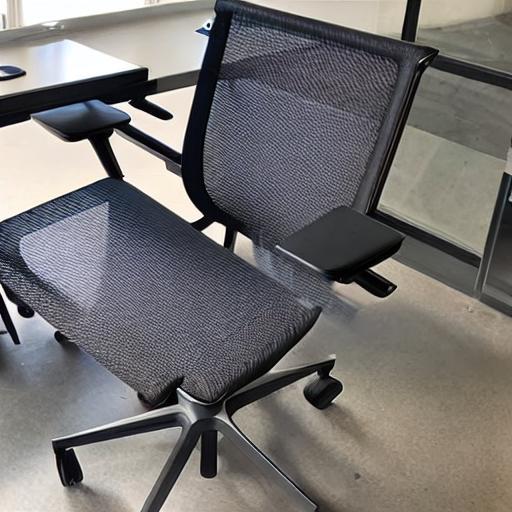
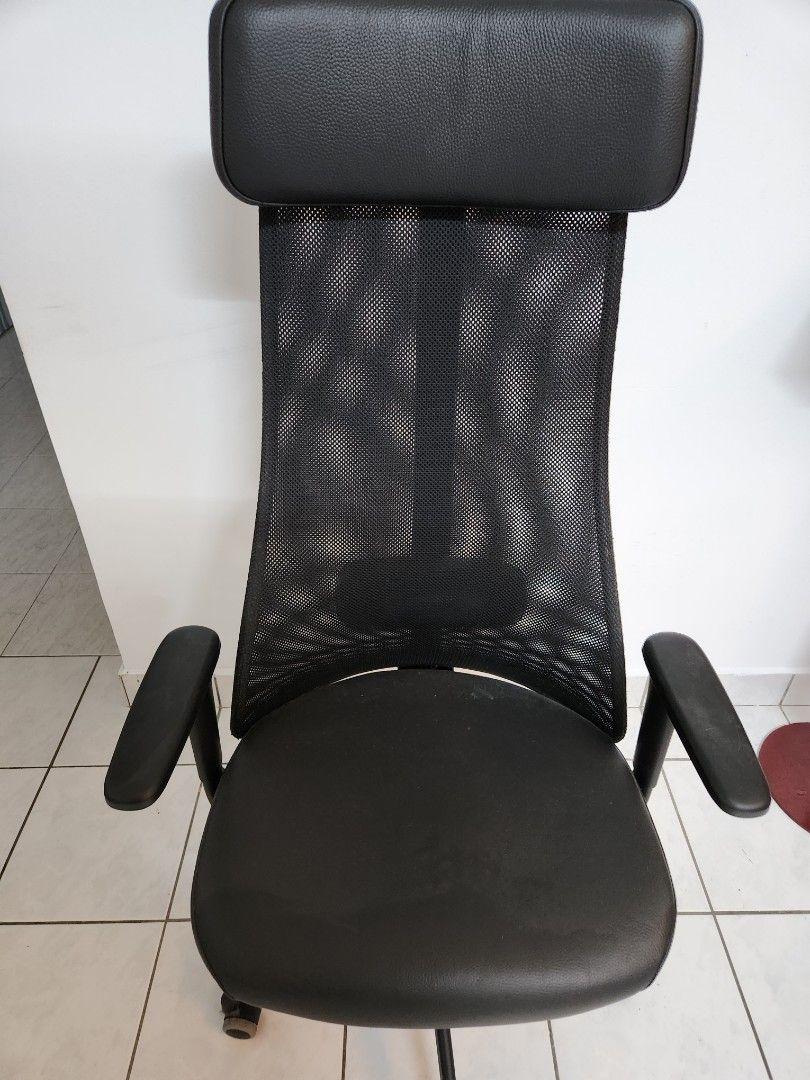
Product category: items_chair
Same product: no